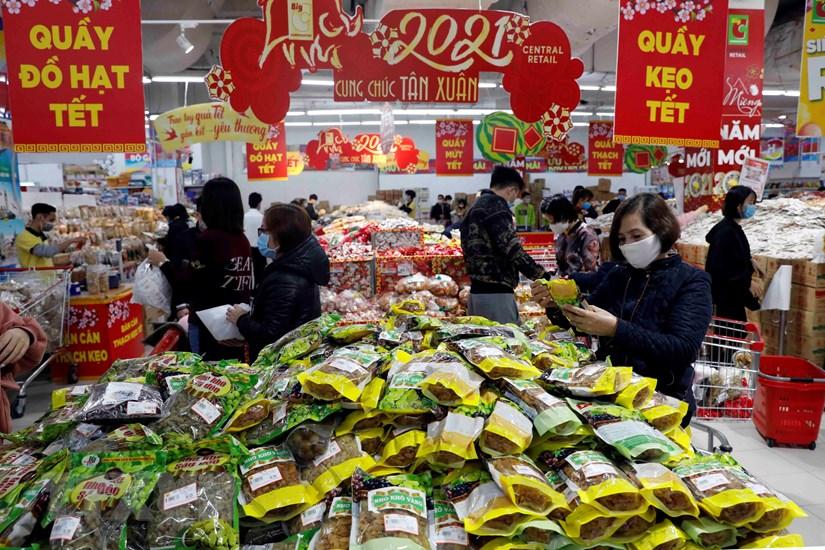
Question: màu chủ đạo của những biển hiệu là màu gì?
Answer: màu chủ đạo là màu đỏ